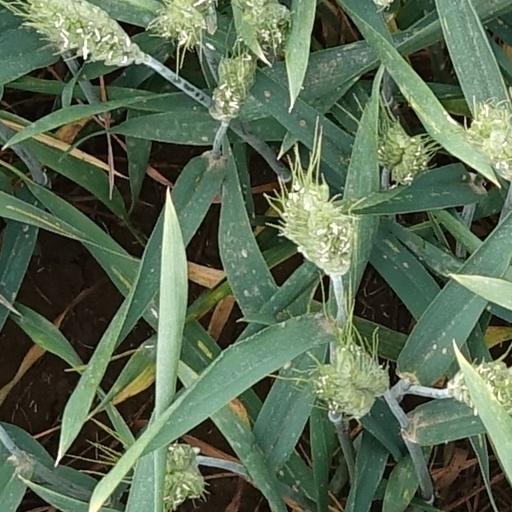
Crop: wheat